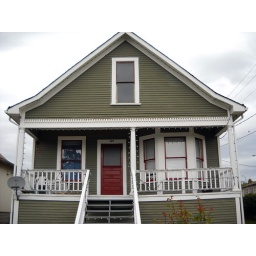
A nice looking house located on east 8th street in North Vancouver.